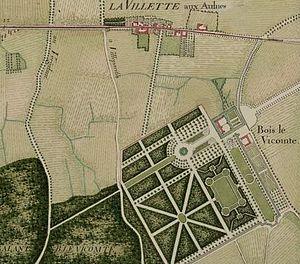
Le domaine au milieu du XVIIIe siècle, Atlas Trudaine, Archives nationales.
Le château de Bois-le-Vicomte était un château, aujourd'hui détruit, situé sur l'actuelle commune de Mitry-Mory. Il a notamment appartenu au cardinal de Richelieu.